Answer in natural language. How many Doorframes are visible in the scene? Choose between the following options: 0, 2, 3, 1 or 4
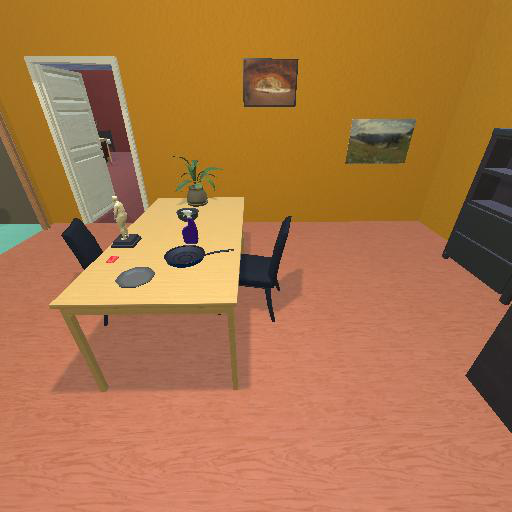
<answer>1</answer>